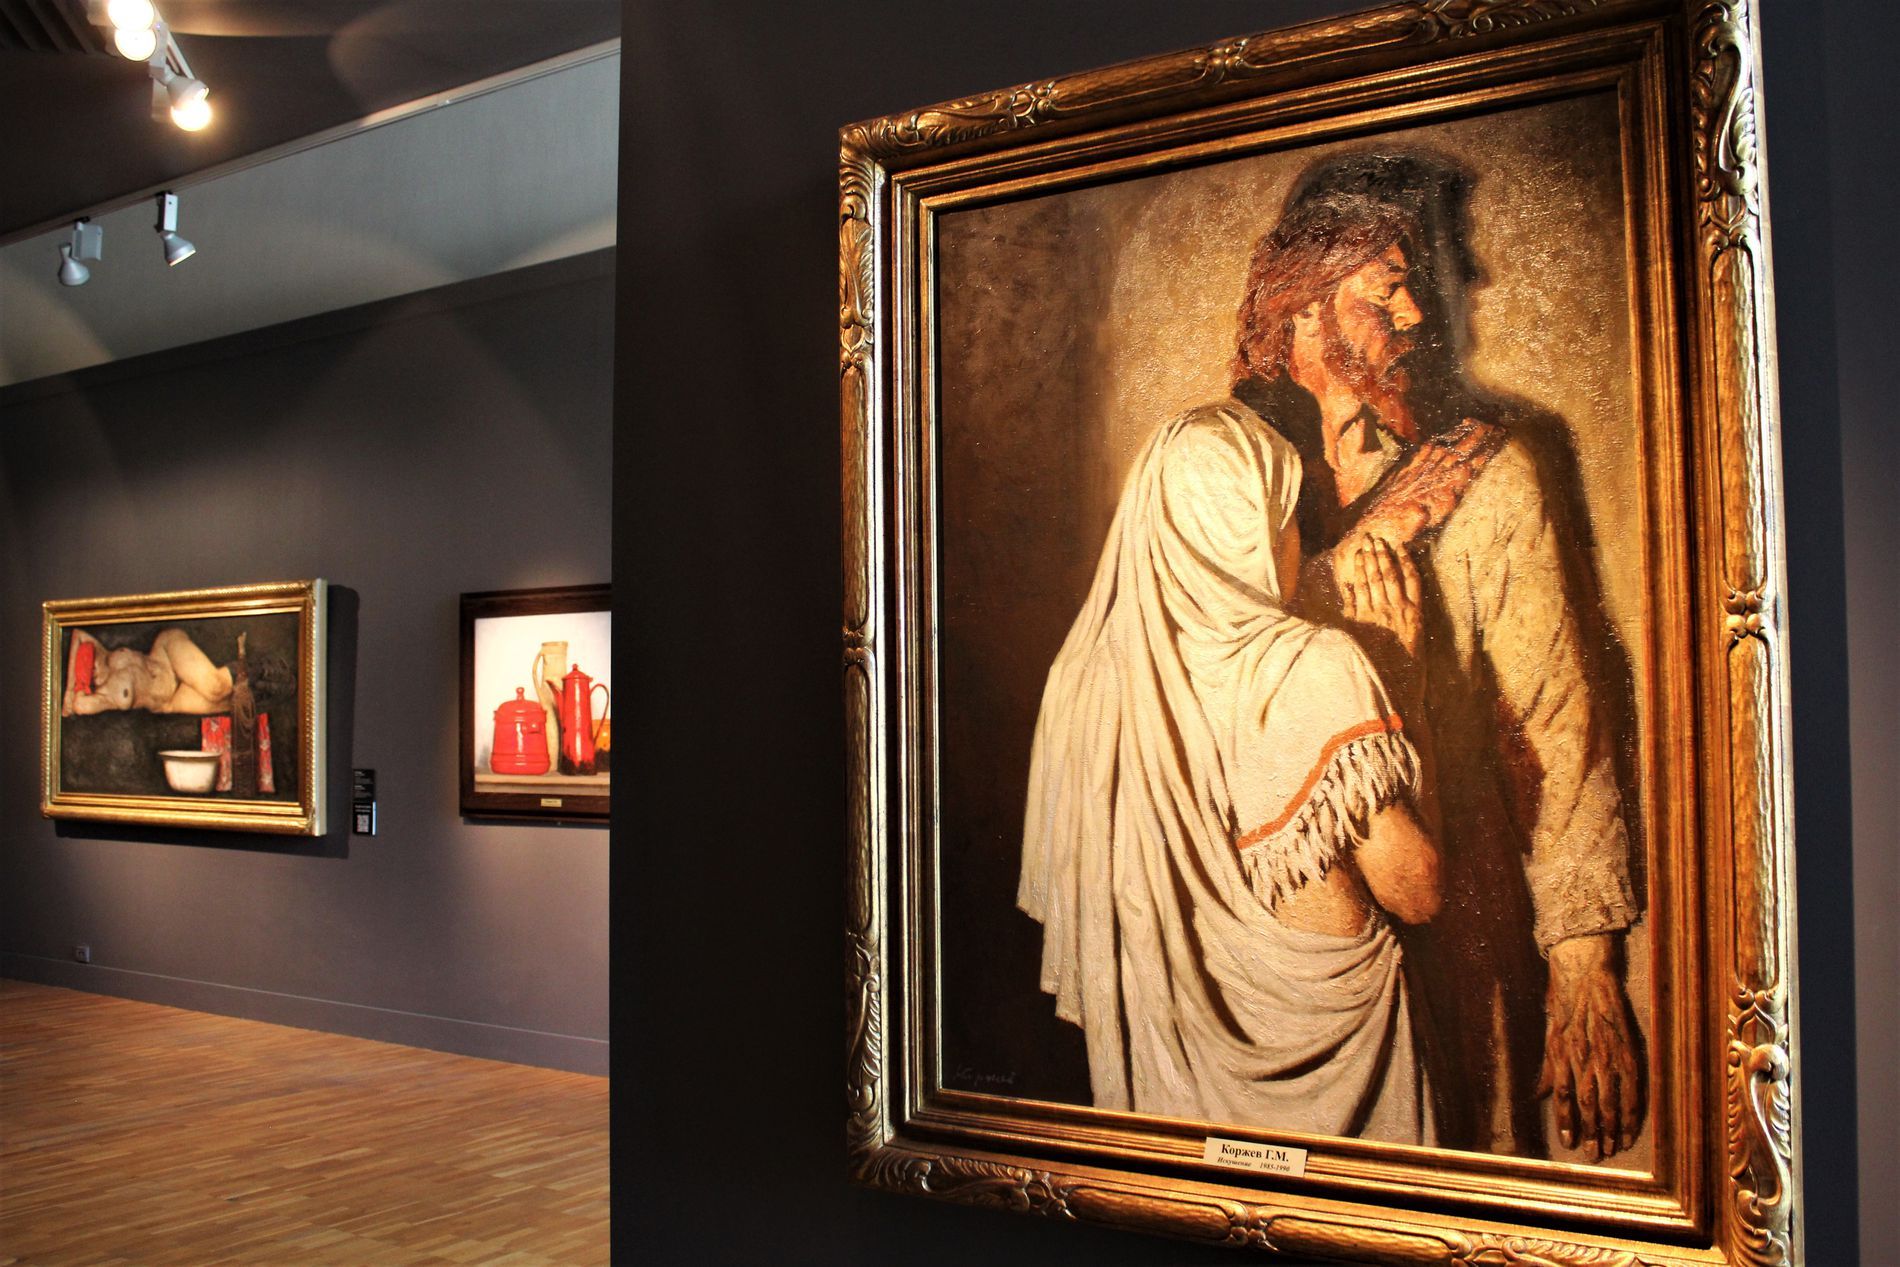
Art Gallery View
There is a painting hanging on a wall; it has a gold frame. The wall behind the painting is a dark color. There are two paintings at the left. There is also some lighting at the top left.
A mid-range shot, this image was taken inside an art gallery. the setting is focusing on paintings. The colors are dark with the gold frames of paintings. The atmosphere feels quiet. The light makes a painting glow a bit.
Labels: Art, Painting, Adult, Female, Person, Woman, Art Gallery, Face, Head, Wall, Lighting
Camera: Canon Canon EOS 1300D
Lens: 18.0 - 55.0 mm, Canon EF-S 18-55mm f/3.5-5.6 III
Aperture: F3.5
Exposure: 1/40 sec
ISO: 1250
Focal length: 20.0 mm